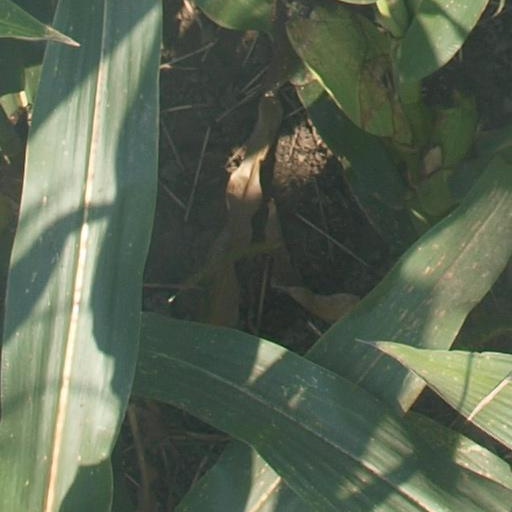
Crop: maize; corn